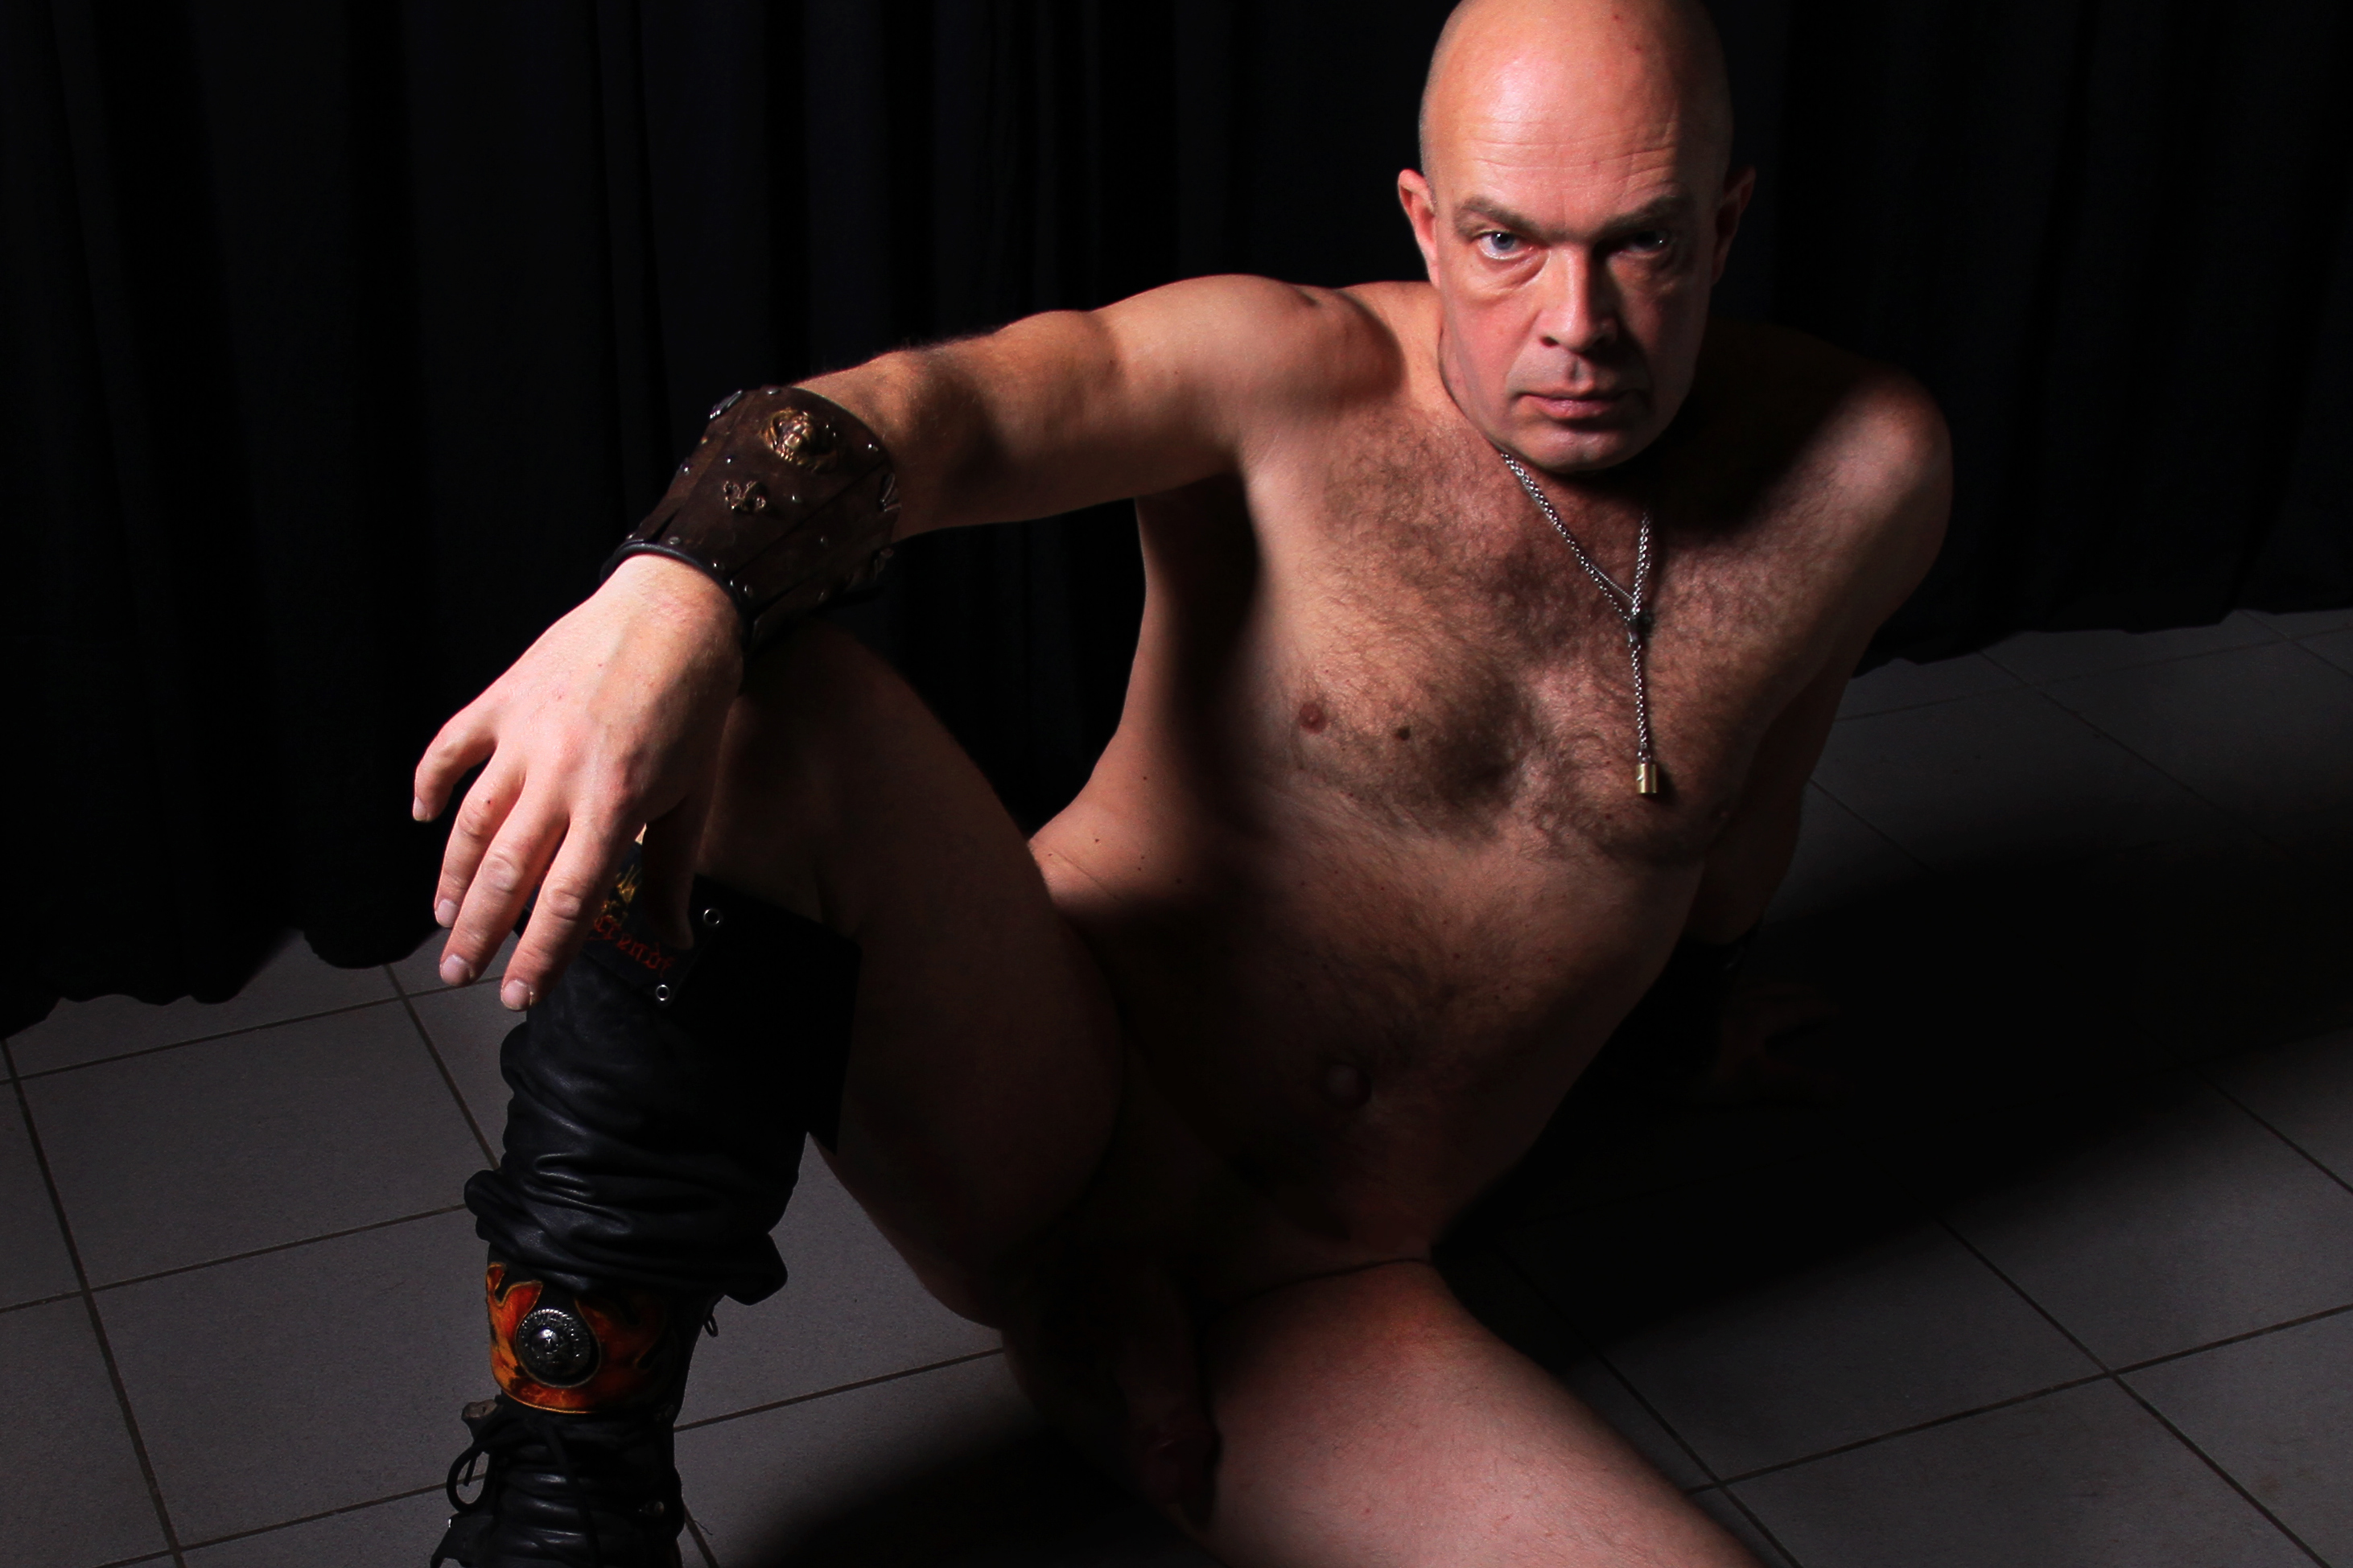
nude, nudity, male, naked, boots only, posing, sitting, male nude, black background, floor, thigh, muscle, knee, barechestedness, abdomen, torso, stomach, thorax, fetish model, flesh, undergarment, art model, active undergarment, foot, stocking, briefs, calf, Neo burlesque